Khaled Al-Zylaeei

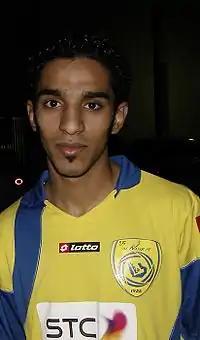

Khaled Mohammed Isa Al-Zylaeei (16 May 1987 – 30 September 2022) was a Saudi Arabian association footballer who played as a winger. He joined Al-Nassr coming from Abha in the summer of 2009 to 2016 and achieved three titles with Al-Nassr. In June 2020, he was diagnosed with amyotrophic lateral sclerosis, and died in September 2022, at the age of 35.